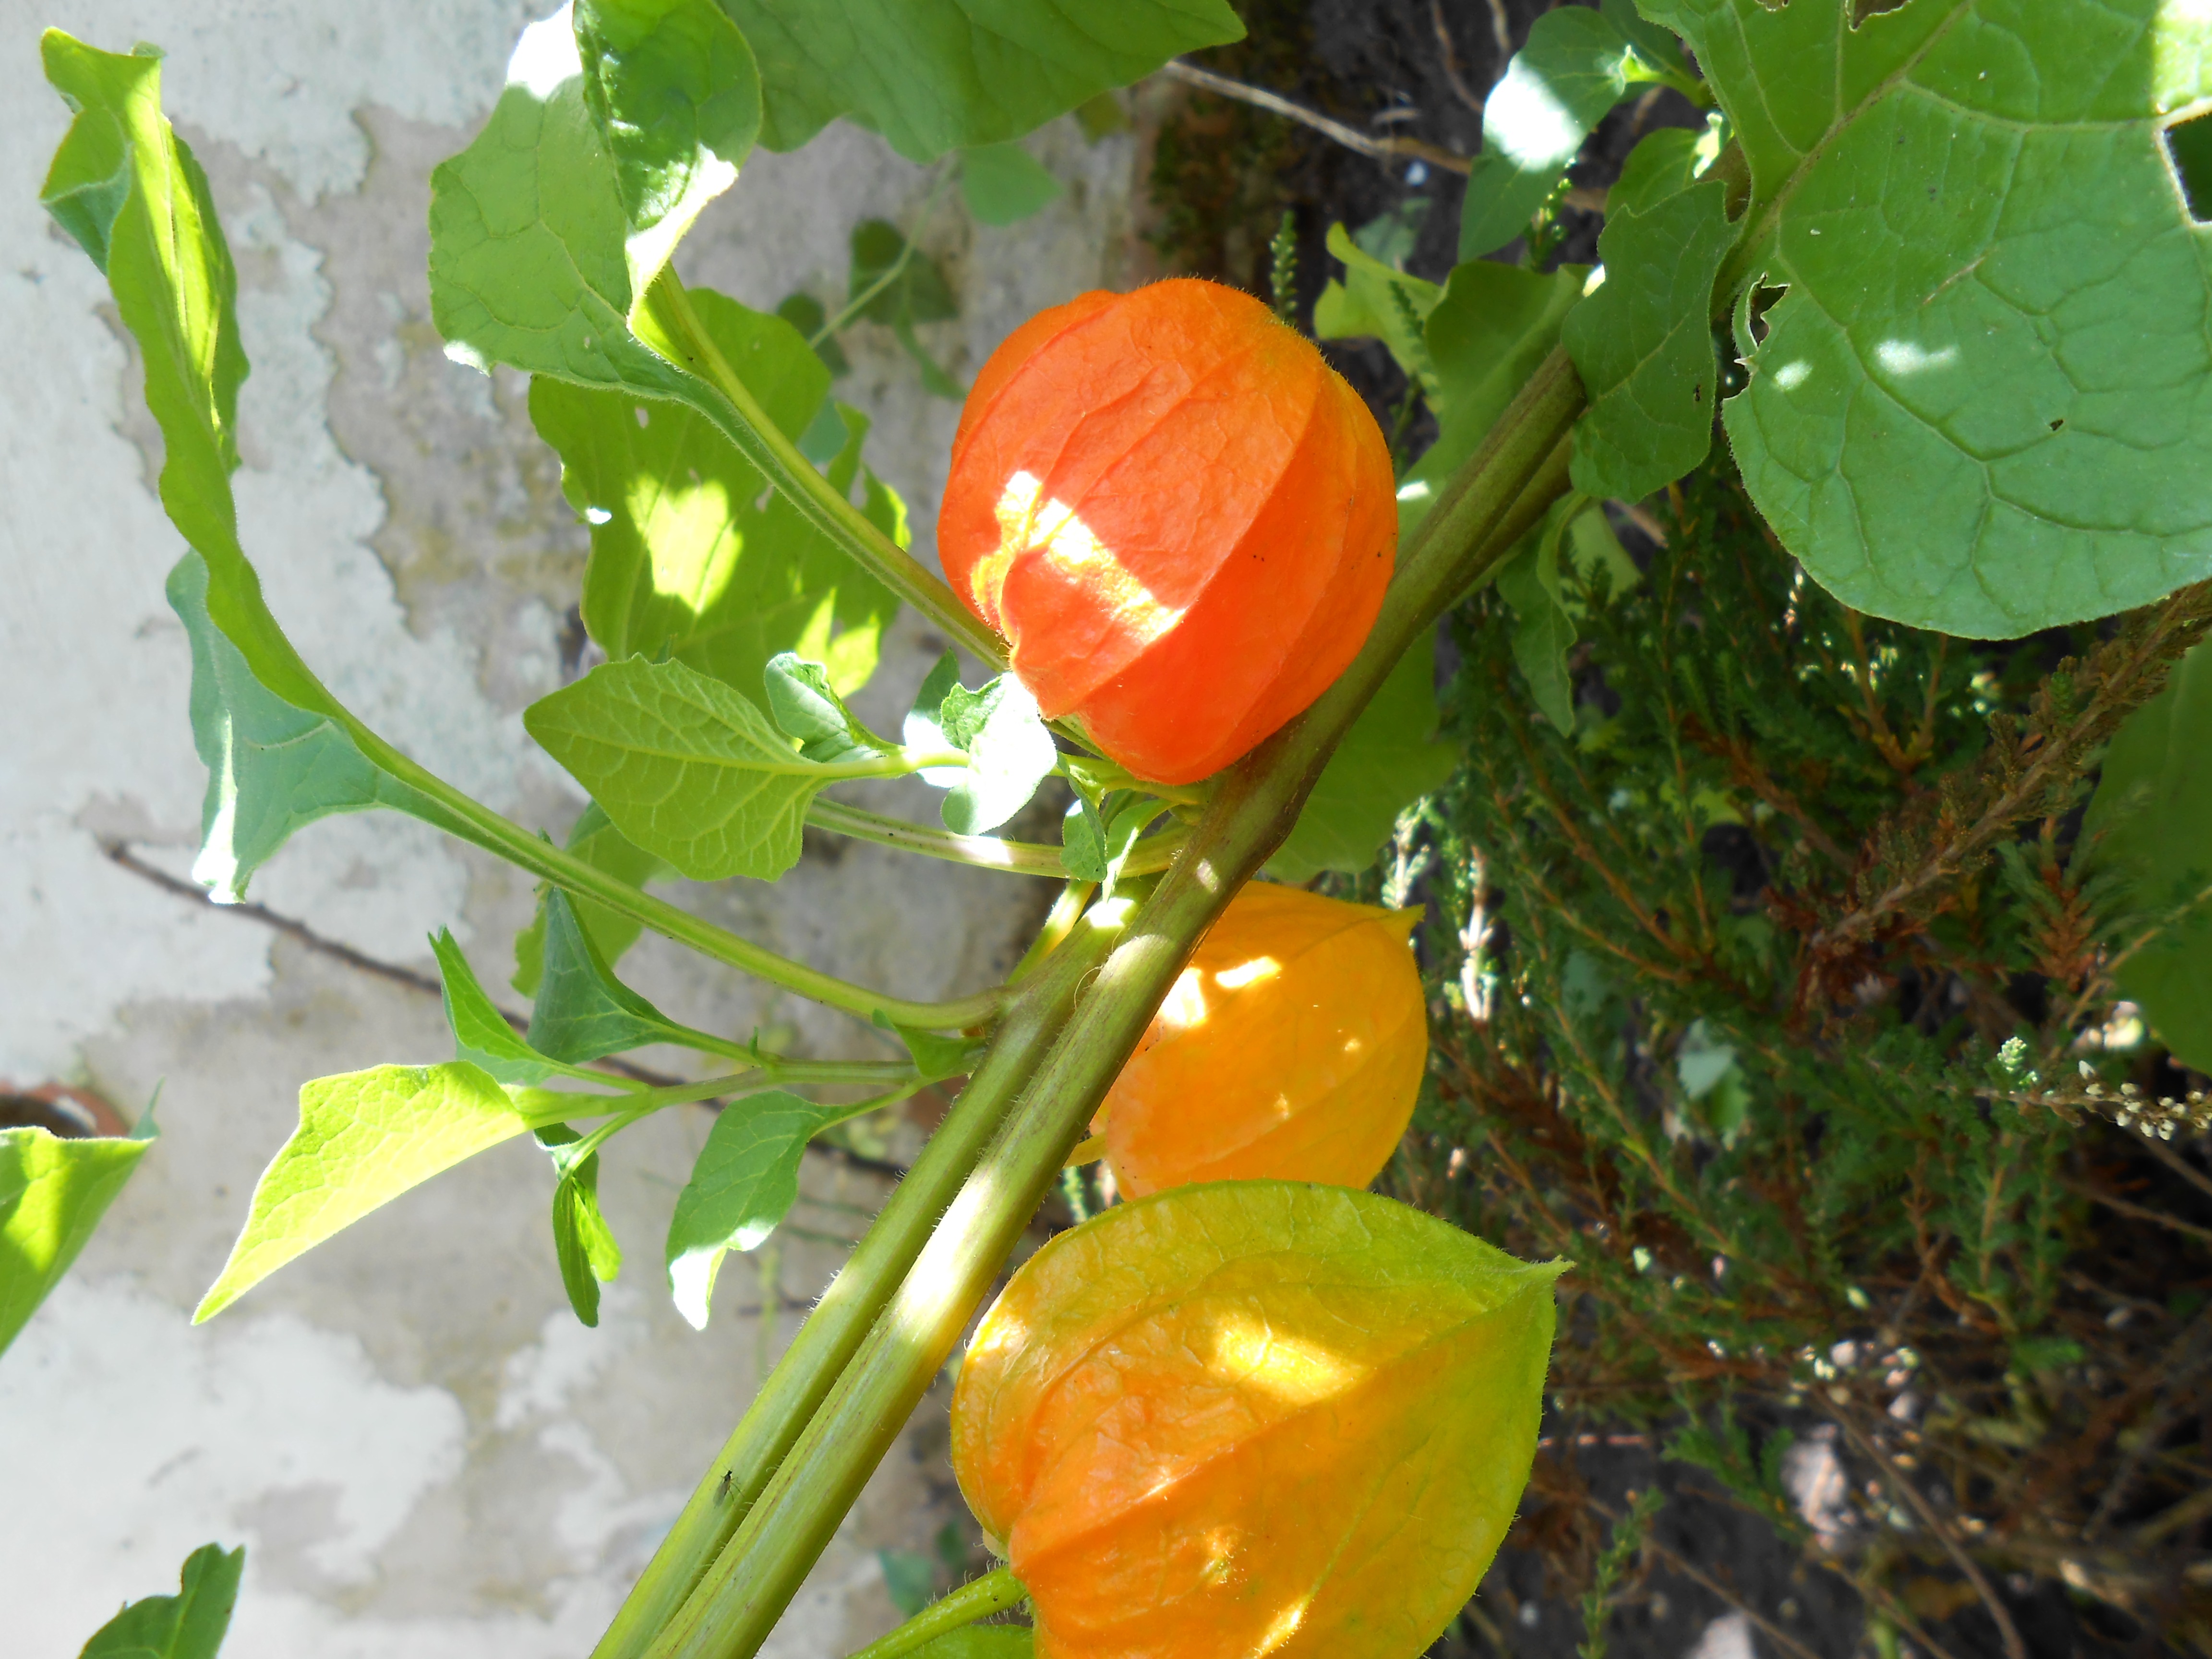
nature, plant, fruit, leaf, flower, orange, food, produce, vegetable, garden, flora, tomato, peppers, lampionblume, citrus, sepals, ornamental plant, flowering plant, land plant